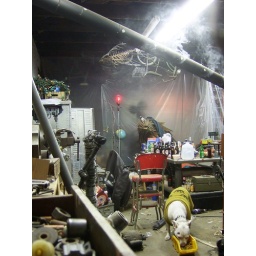
The pig eating in a smokey haze